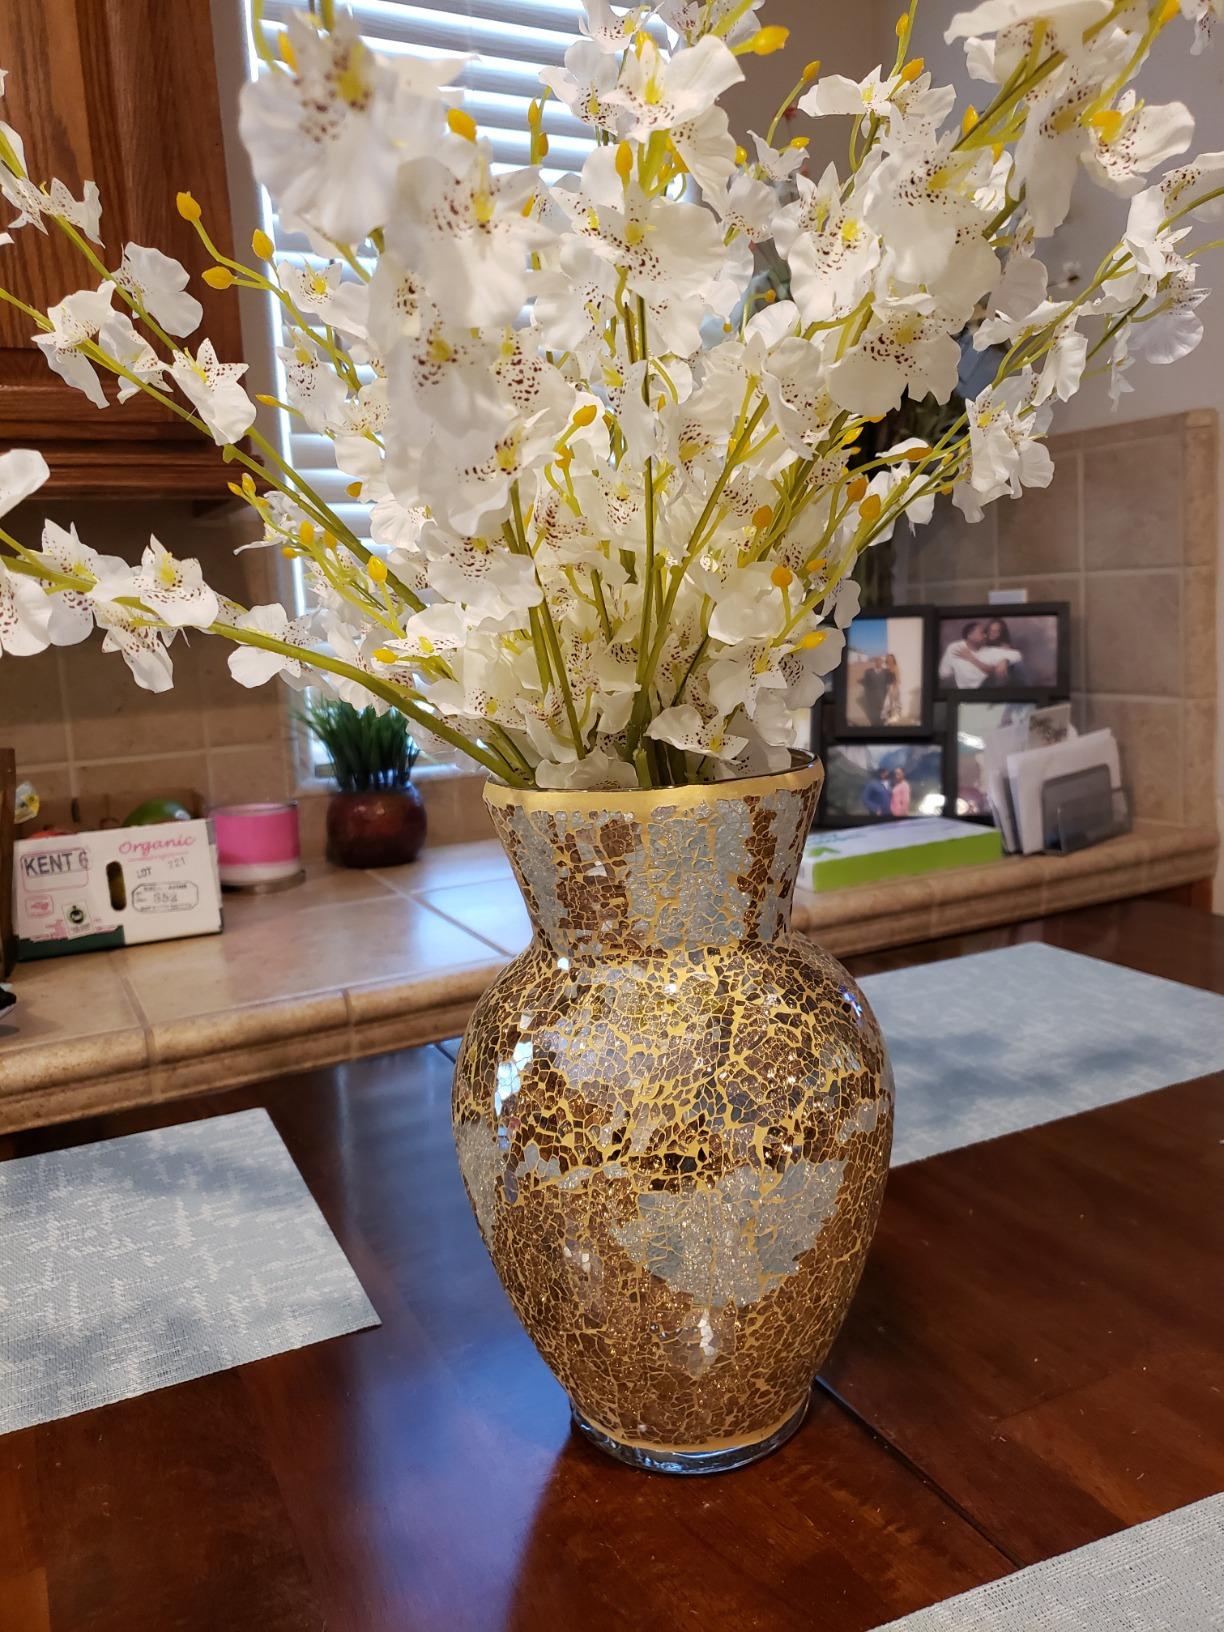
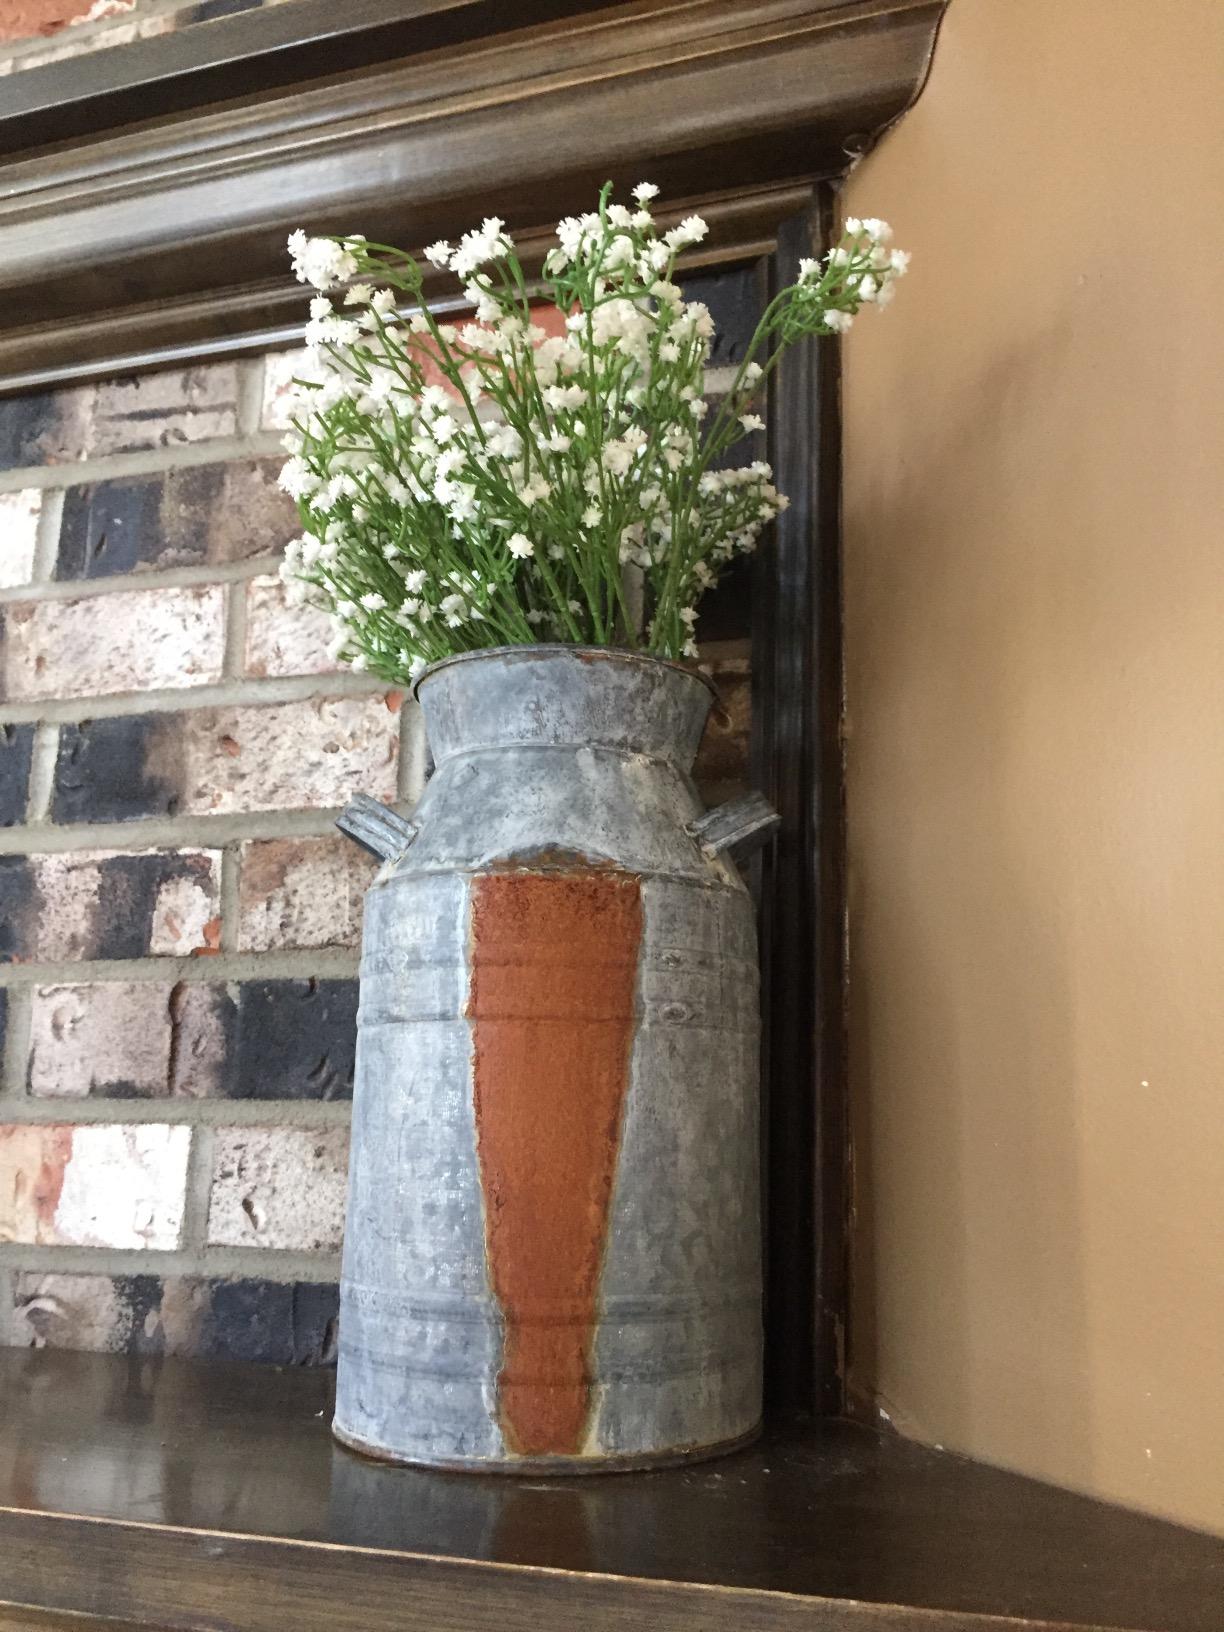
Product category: vase
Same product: no